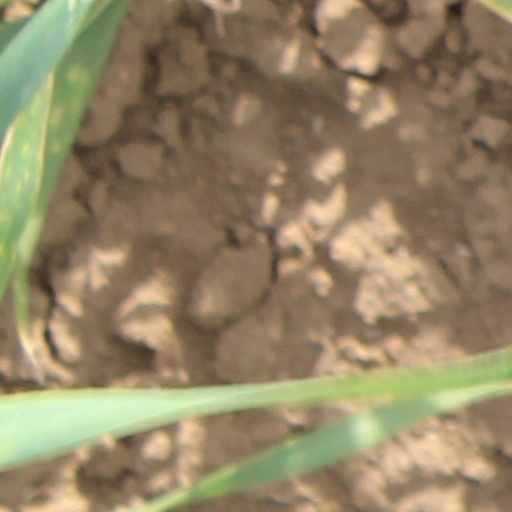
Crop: wheat